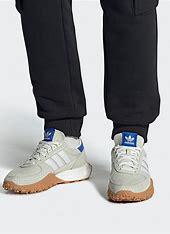
Brand: adidas
Model: originals Adidas Originals Retropy E5